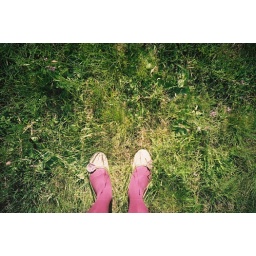
green grass under my feet